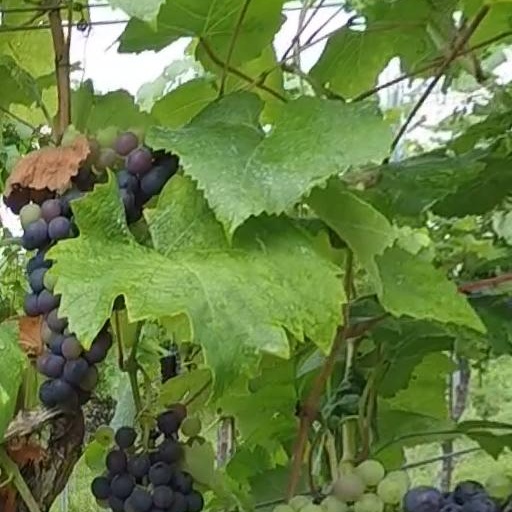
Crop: grape